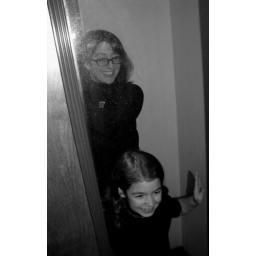
Mama & Syd clowning in the bathroom mirror